Club Deportivo Arquitectura

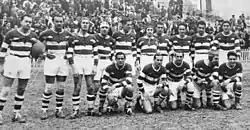
The 1932 team that won the first title for Arquitectura

In 1931, fifteen students of the Superior Technical School of Architecture of Madrid decided to form the first rugby union team of the School. Captained by Santiago Soler (who had experience having played for Atlético Madrid) the club won its first University championship that same season.